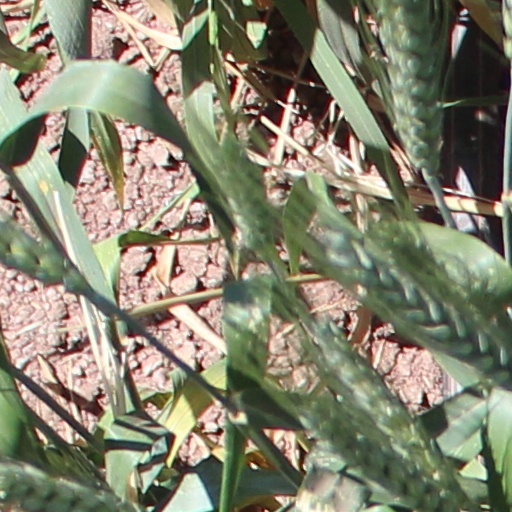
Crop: wheat